Tanjung Balau

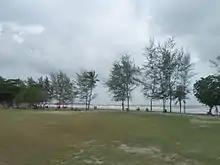
Tanjung Balau

Tanjung Balau is a beach town in Kota Tinggi District, Johor, Malaysia.